Oberems

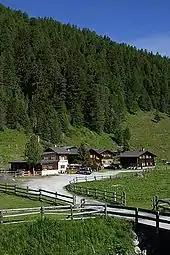
Mine in the Turtmann valley

Oberems has an area, , of . Of this area, 15.3% is used for agricultural purposes, while 13.5% is forested. Of the rest of the land, 0.4% is settled (buildings or roads) and 70.8% is unproductive land.